Josh Manson

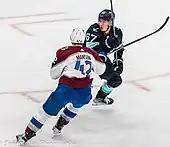
Manson during the 2023 Stanley Cup playoffs.

While in the final season of his four-year contract and with the Ducks trending out of playoff contention, Manson was traded to the Colorado Avalanche, in exchange for Drew Helleson and a 2023 second-round draft pick on March 14, 2022. He ended his tenure with Anaheim, placing fifth all-time among franchise defenseman in games played with 453. He made his debut with the Avalanche against the Los Angeles Kings, demonstrating his physical presence to register a game high 10 hits, in a 3–0 victory on March 15, 2022. On May 17, 2022, Manson scored his first career playoff goal, an overtime winner against the St. Louis Blues.